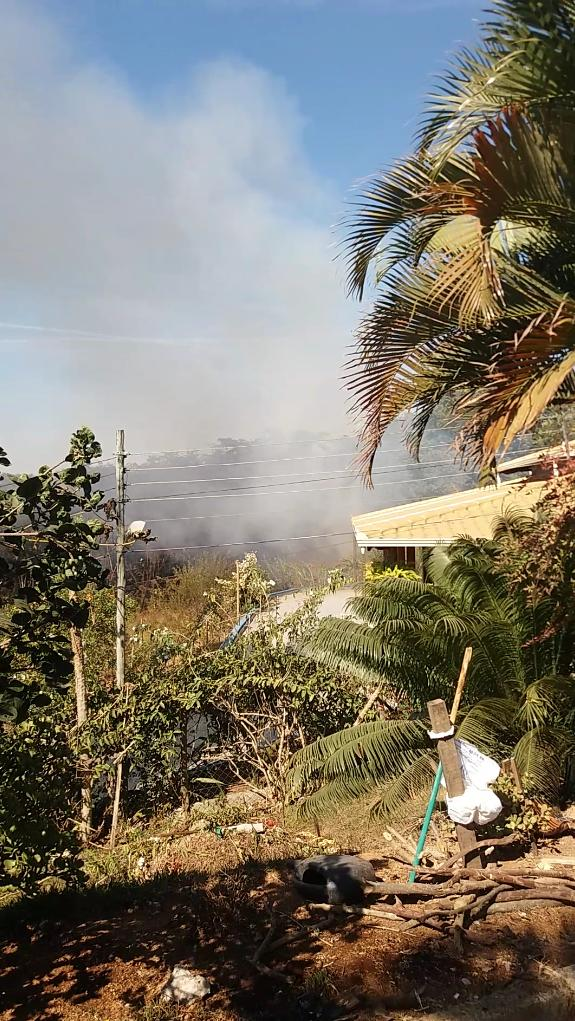
Fire: no
Smoke: yes